Nelly Mazloum

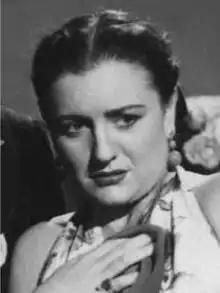

Nelly Mazloum (9 June 1929 – 21 February 2003), an Egyptian of Italian and Greek origin, was an actress, choreographer, dancer, and teacher of ballet, modern dance, Egyptian folkloric dance, traditional oriental dance and the creator of the oriental dance technique.